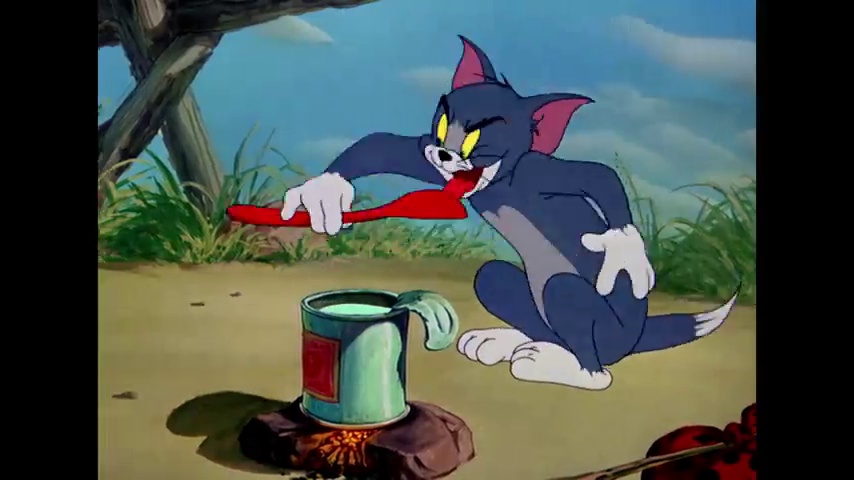
Portrait style: Cartoon Portrait